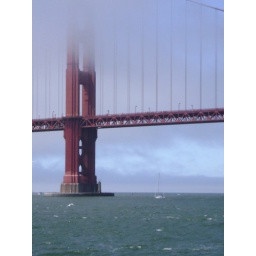
The bridge tower stationed in the ocean